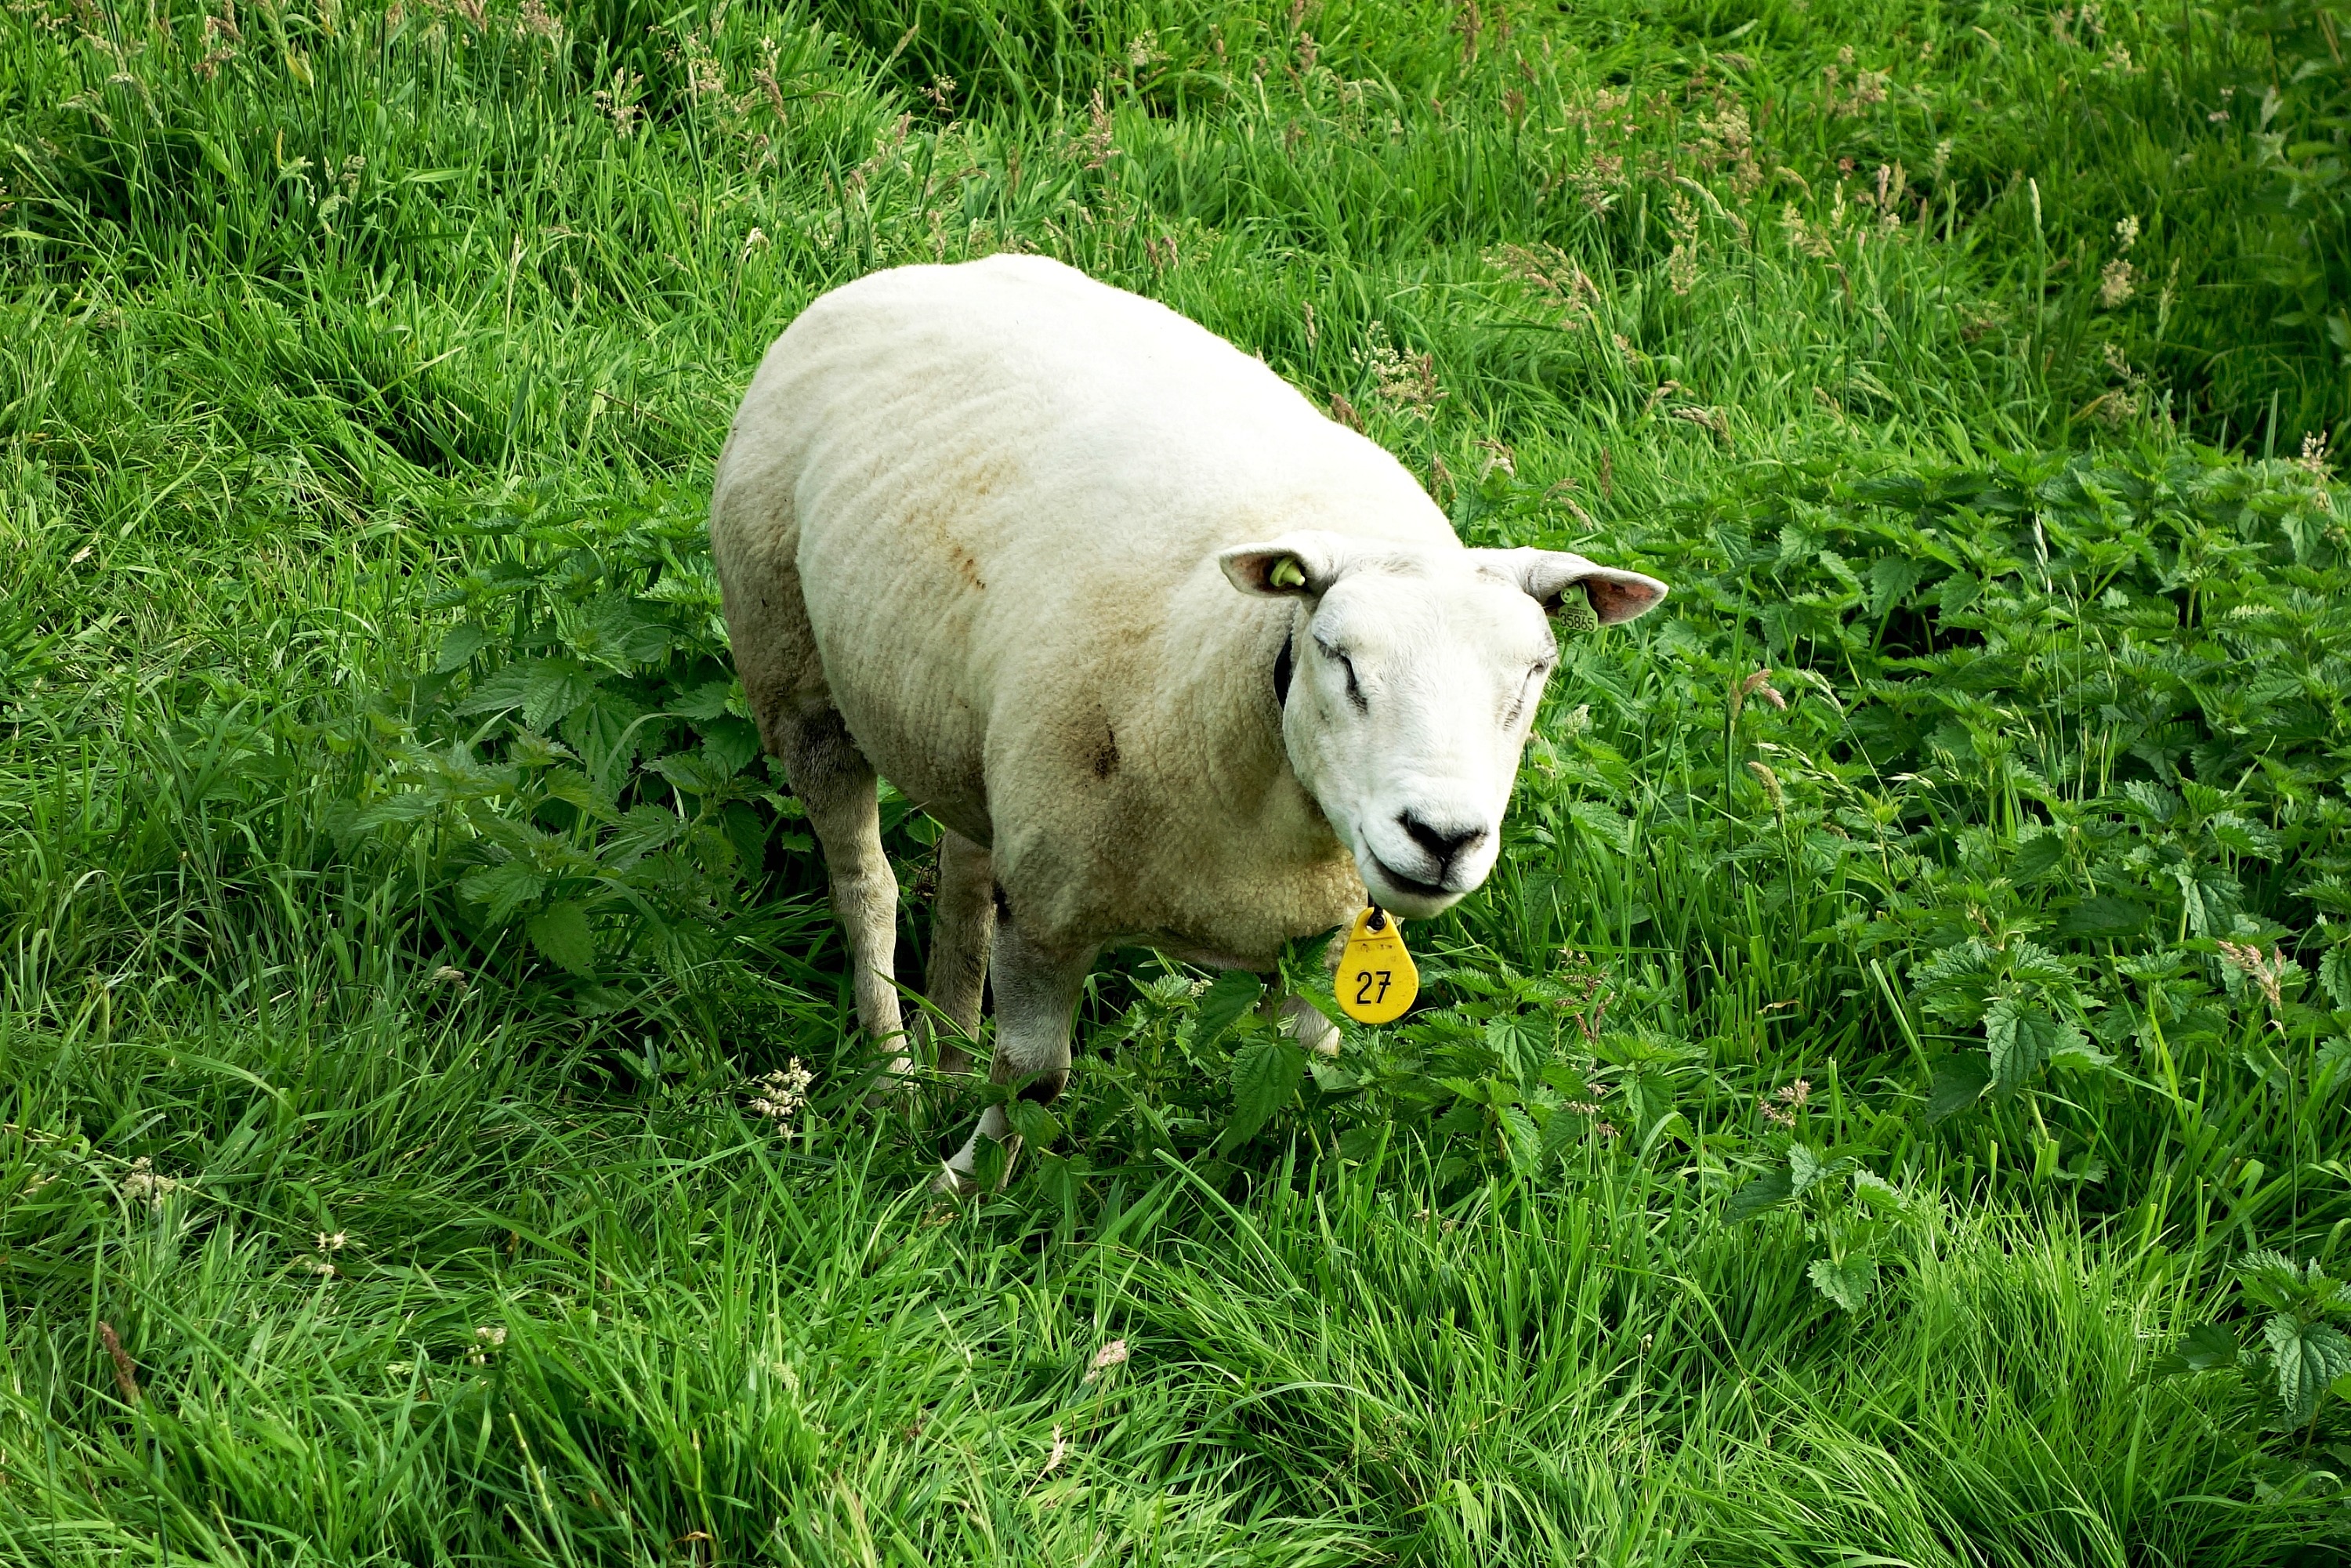
grass, field, farm, meadow, animal, wildlife, green, pasture, grazing, livestock, sheep, mammal, wool, fauna, grassland, vertebrate, sheeps, habitat, ruminant, ewe, rural area, natural environment, cattle like mammal, cow goat family